Question: Please indicate a possible affordance area of the hot dog that can be used for eating
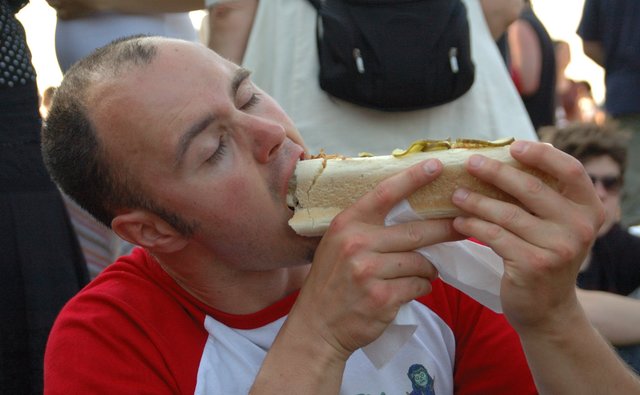
Answer: [287.5, 146.5, 562.5, 247.5]